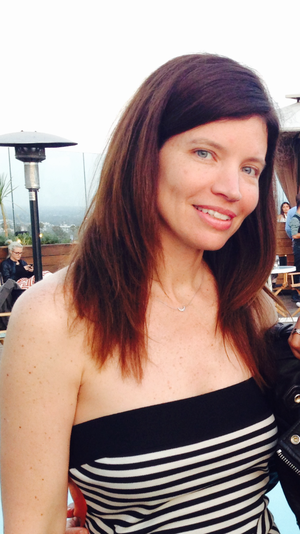
Jamie Babbit, née le 16 novembre 1970 à Shaker Heights dans l'Ohio, est une réalisatrice américaine.